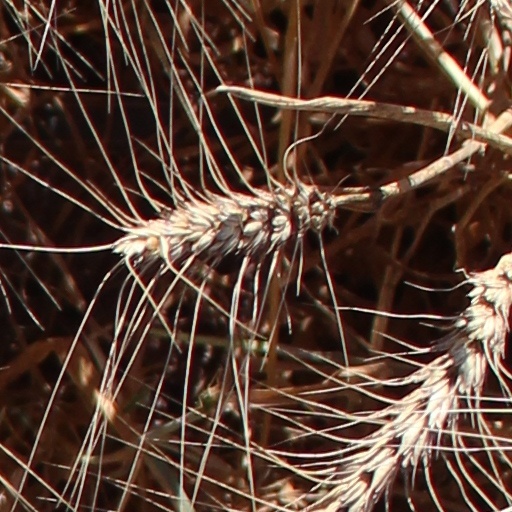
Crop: wheat